Ethiopia – United States Mapping Mission

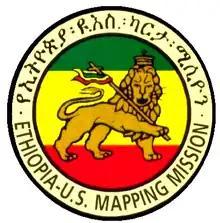
Ethi-U.S. Mapping Mission Logo

The Ethiopia-United States Mapping Mission, also known as the Ethi-U.S. Mapping Mission, was an operation undertaken by the United States Army during the 1960s to provide up-to-date topographic map coverage of the entire country of Ethiopia. The soldiers who conducted the mapping operations on the ground during that time used the latest surveying and mapping techniques and were exposed to many hardships and dangers, but they completed their mission near the end of the decade. The maps that were created still serve as the base maps for the country of Ethiopia and are presently being updated and maintained by the Ethiopian Mapping Authority.